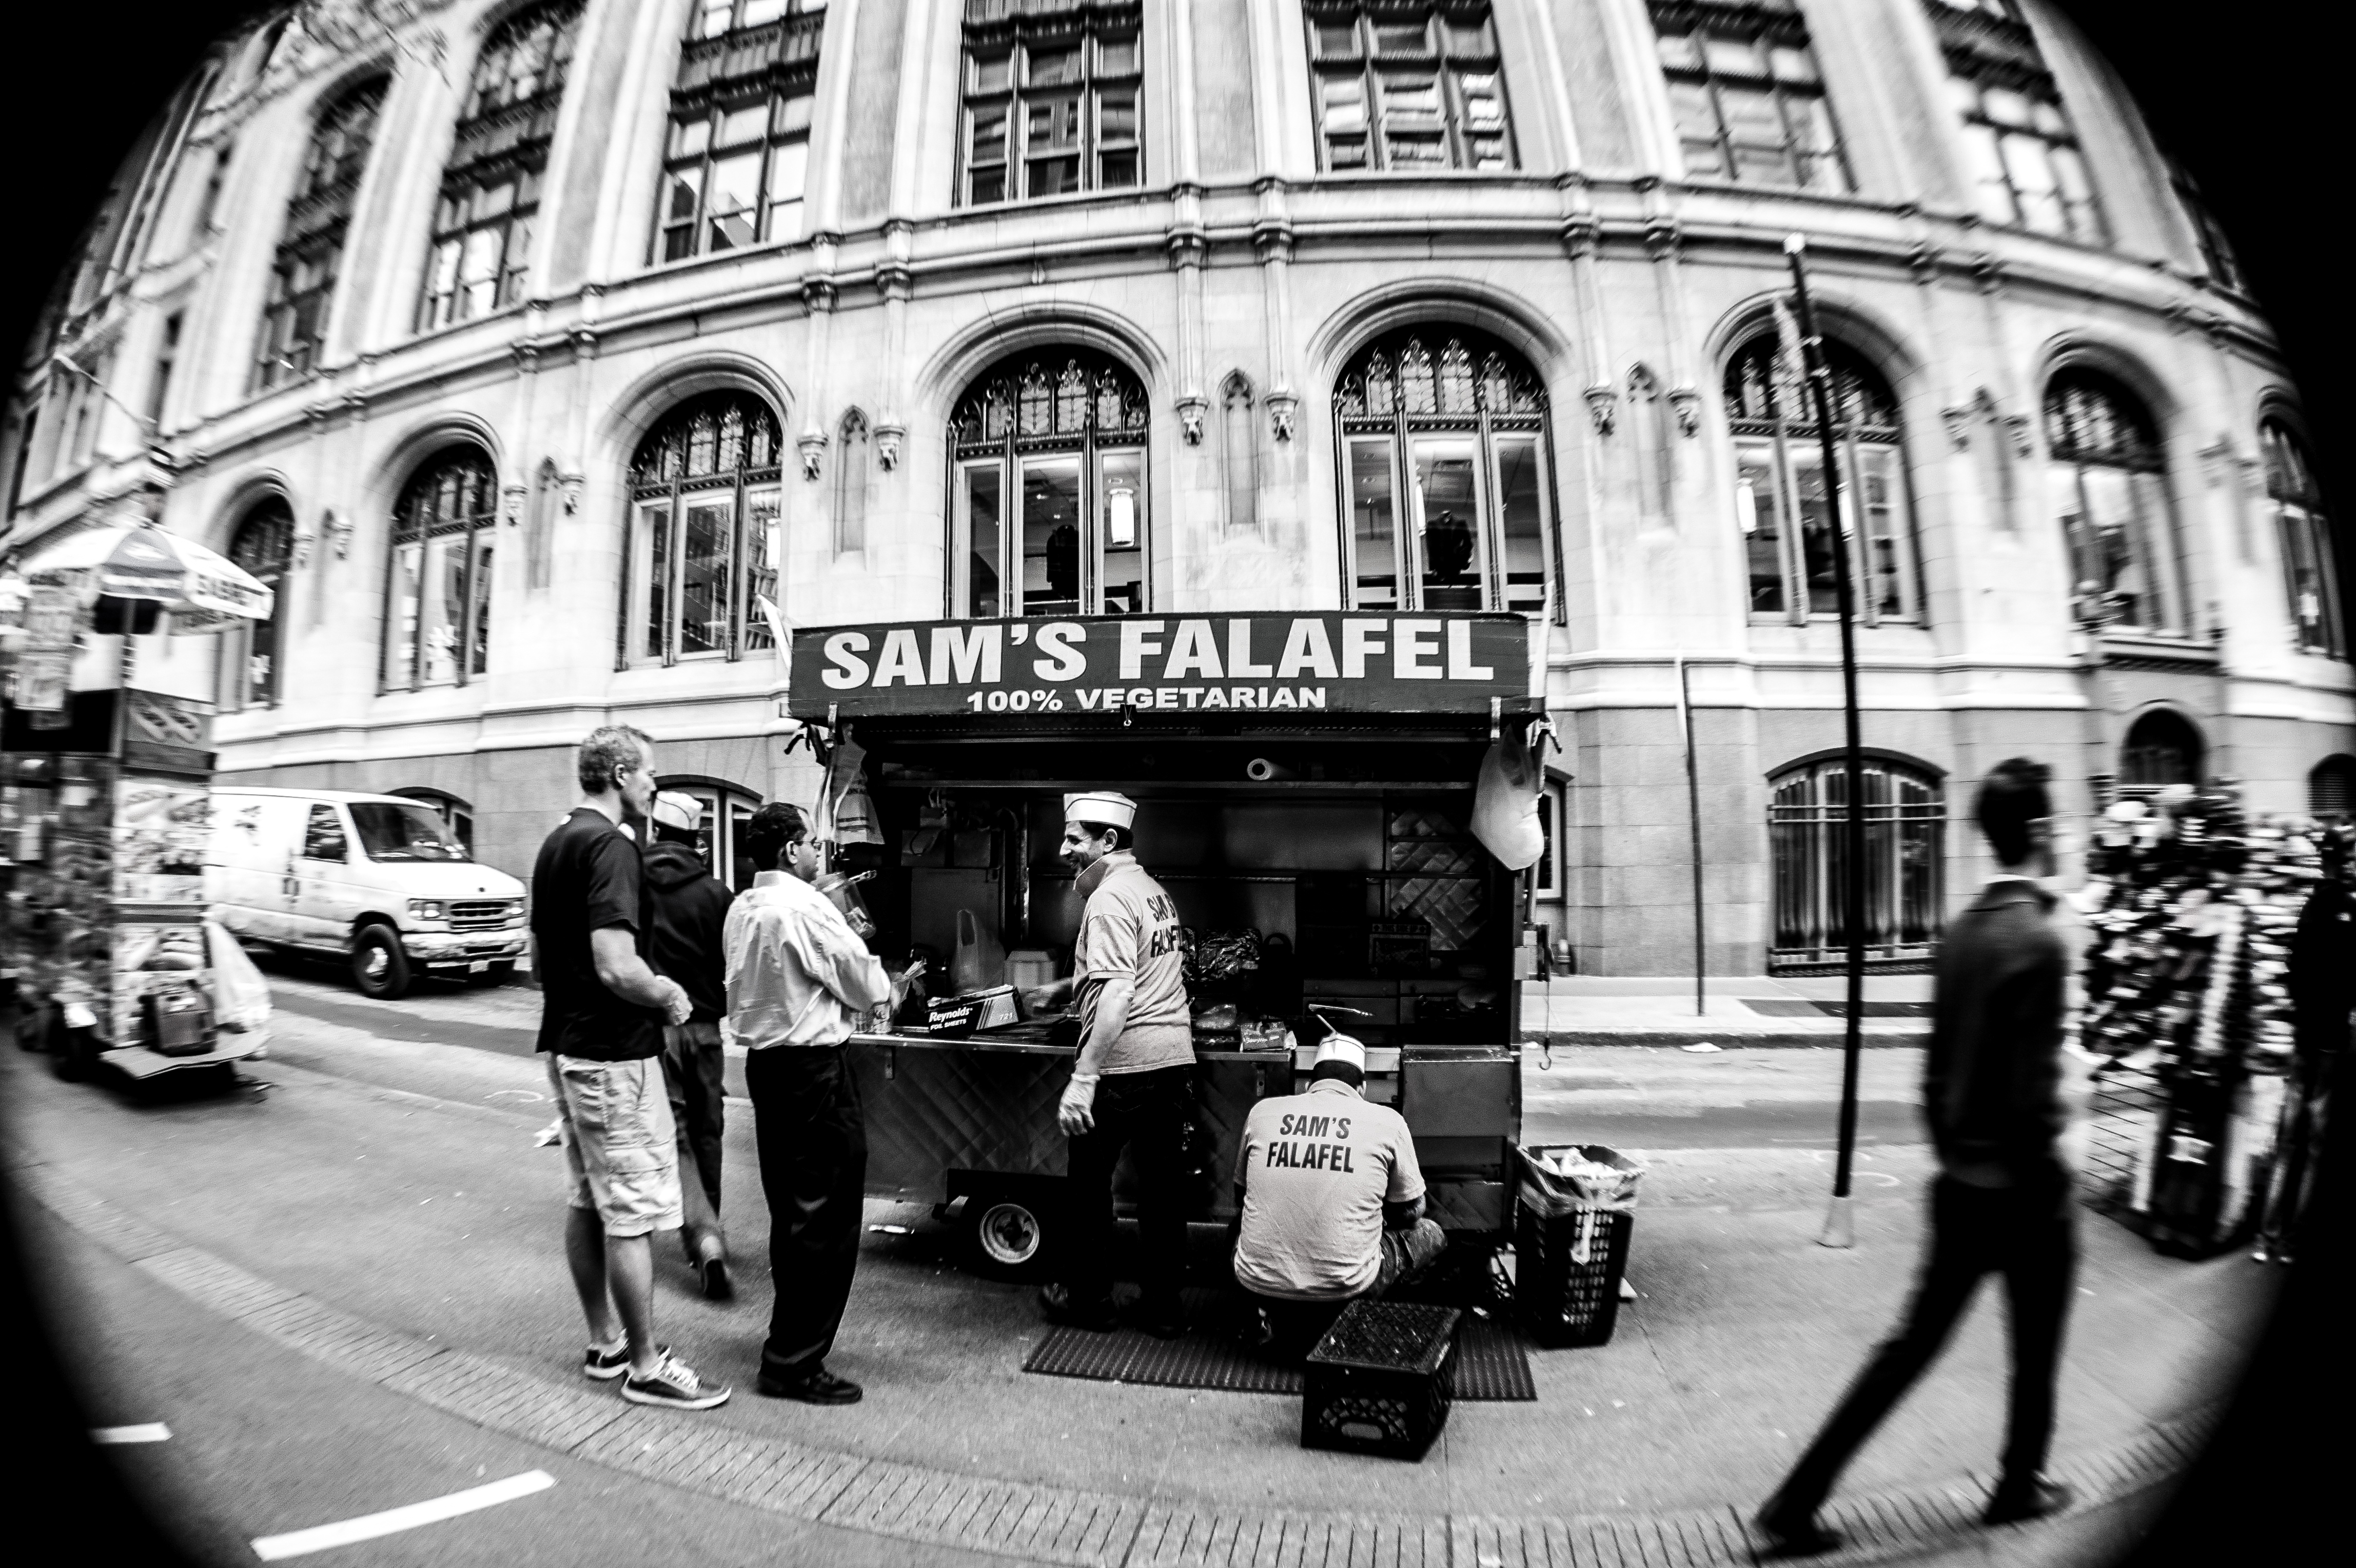
man, black and white, architecture, road, white, street, photography, building, city, urban, food, vendor, nyc, usa, america, black, monochrome, life, men, stand, infrastructure, photograph, new, real, scene, york, shape, reportage, falafel, monochrome photography